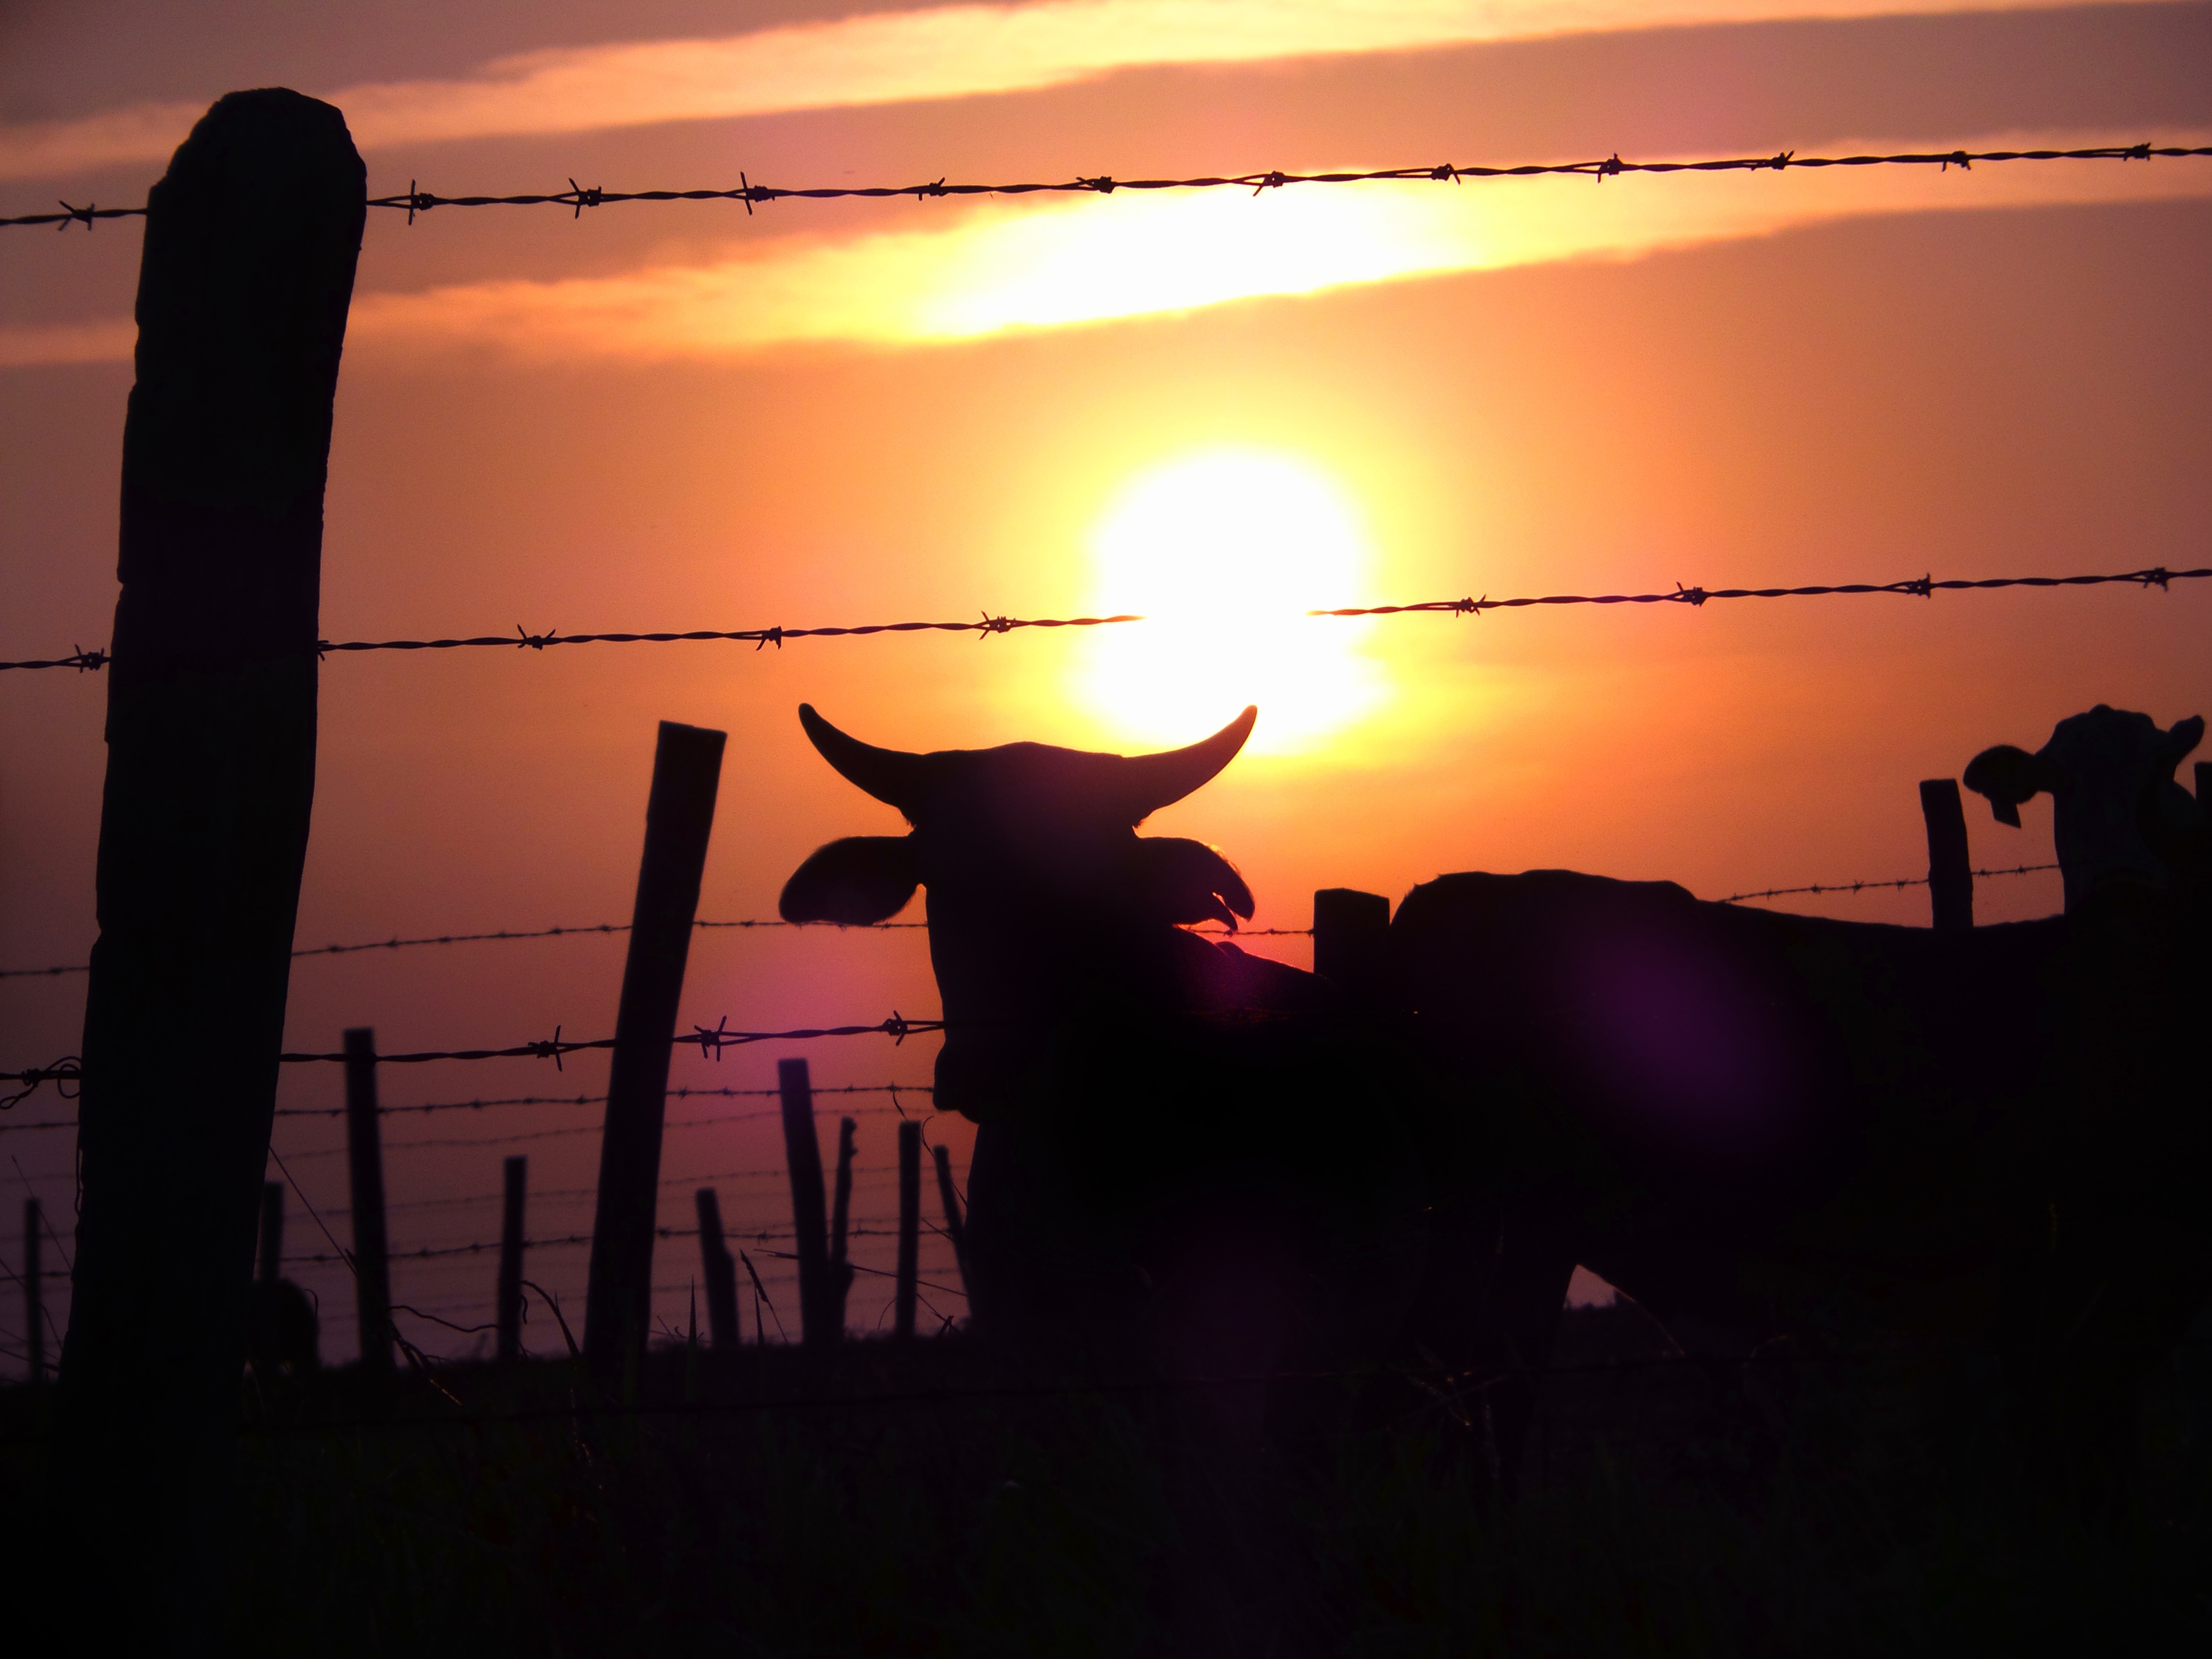
silhouette, light, sunrise, sunset, morning, dawn, dusk, evening, cattle, pasture, sol, shape, afterglow